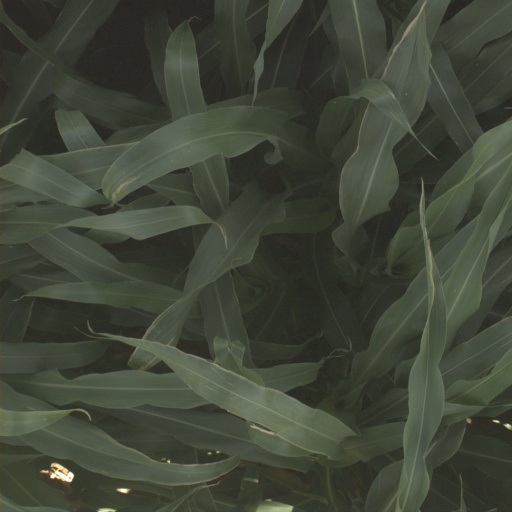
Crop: sorghum